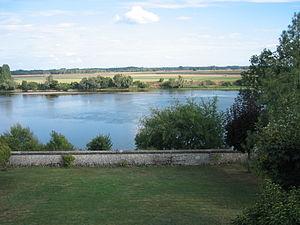
Voici la loire un jour d'été. Auteur
Meung-sur-Loire est une commune française située dans le département du Loiret en région Centre-Val de Loire.
Le Val de Loire est inscrit sur la liste du patrimoine mondial de l'Unesco depuis le 30 novembre 2000 sous la référence 933bis. La justification de l'inscription du territoire s'appuie sur plusieurs critères : son patrimoine architectural qui comprend les Châteaux de la Loire, son paysage culturel exceptionnel et ses monuments culturels, témoins de la Renaissance et du siècle des Lumières. La liste comprend à cette date 160 communes réparties dans 2 régions et 4 départements sur une longueur de 280 kilomètres qui s'étend de Sully-sur-Loire à Chalonnes.